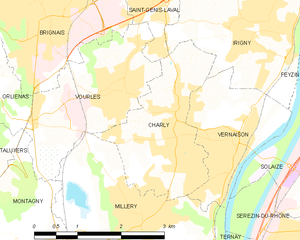
Carte des communes françaises